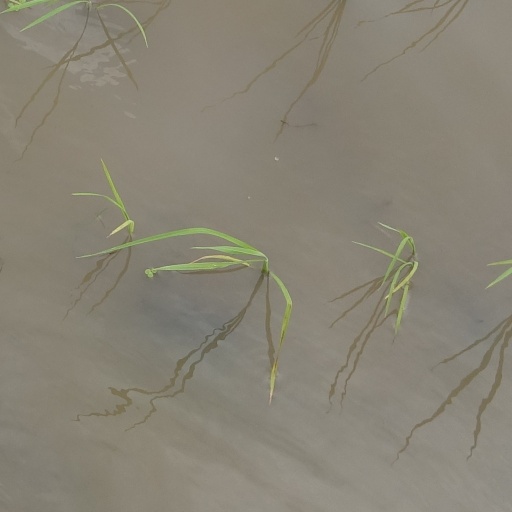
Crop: rice